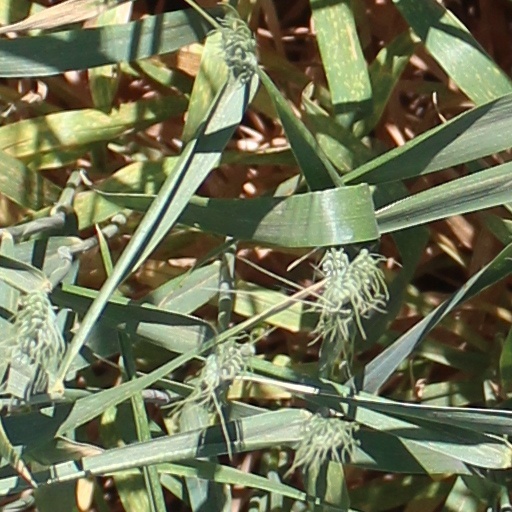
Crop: wheat